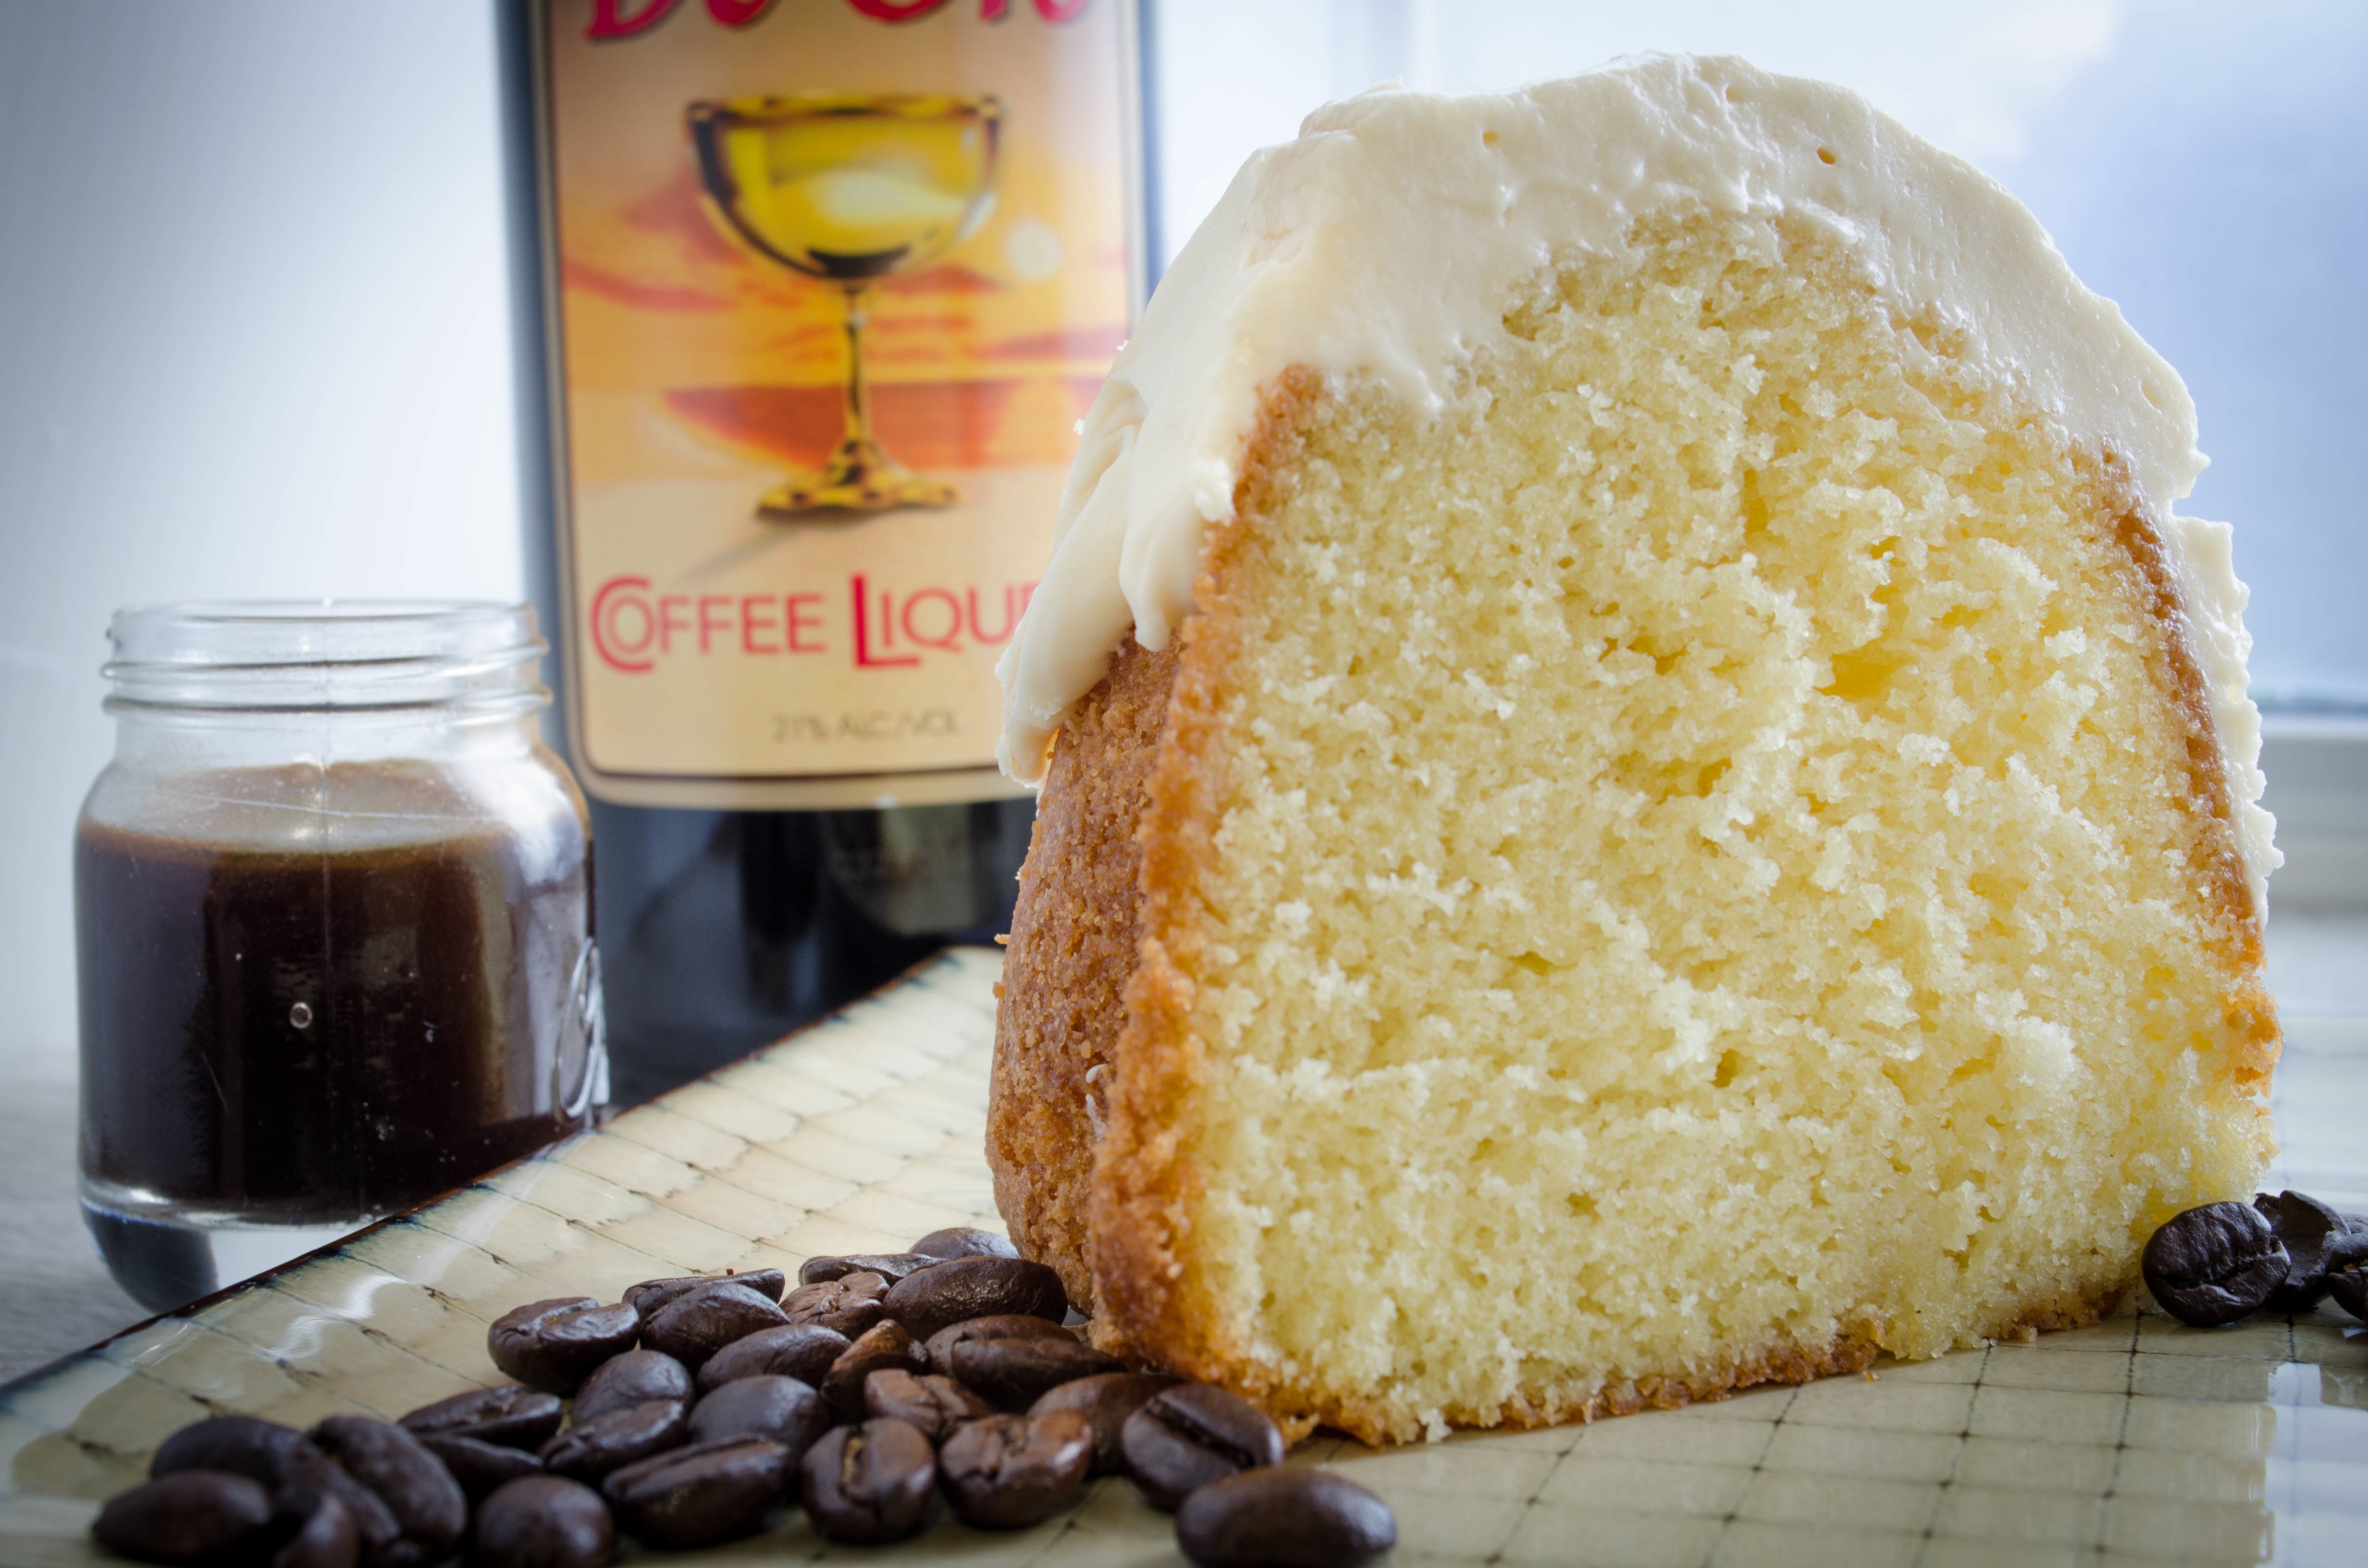
meal, food, produce, breakfast, baking, dessert, citrus, baked goods, flavor